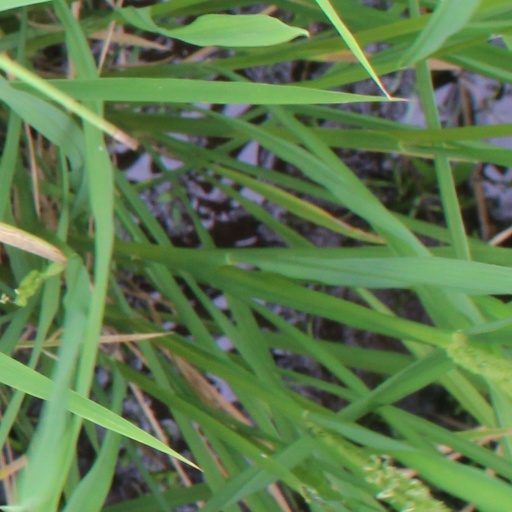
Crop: rice